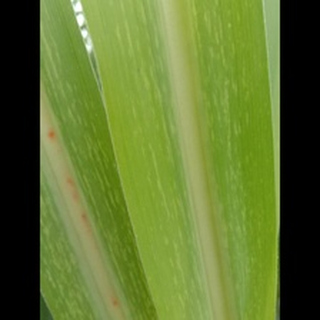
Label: sugarcane_mosaic